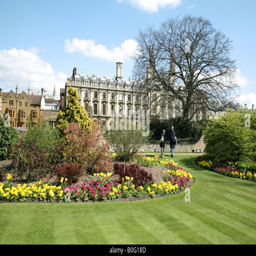
college seen on a fine spring morning